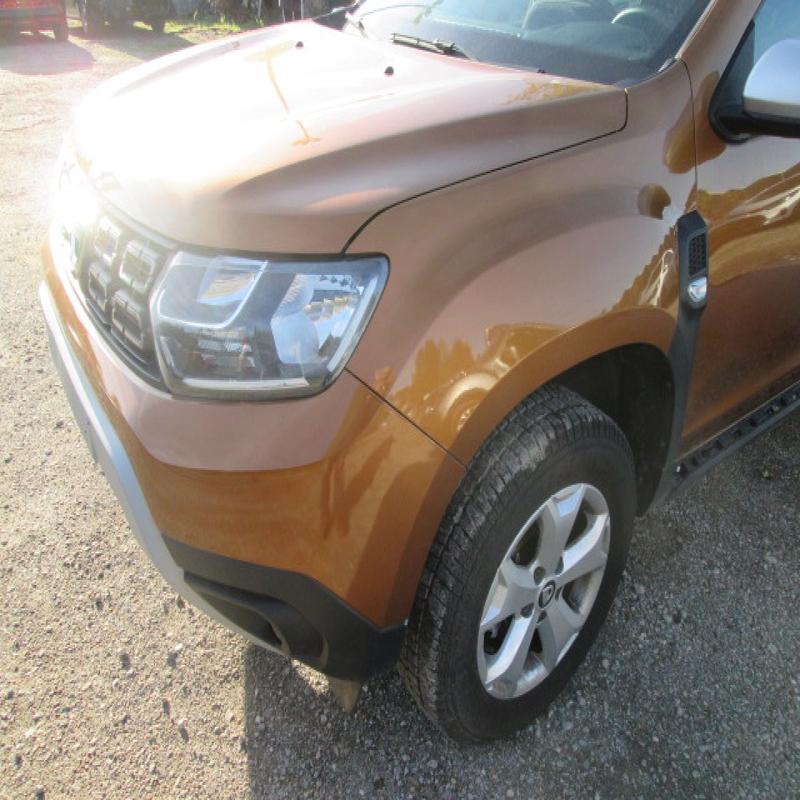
Aucun dommage détecté.
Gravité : aucun